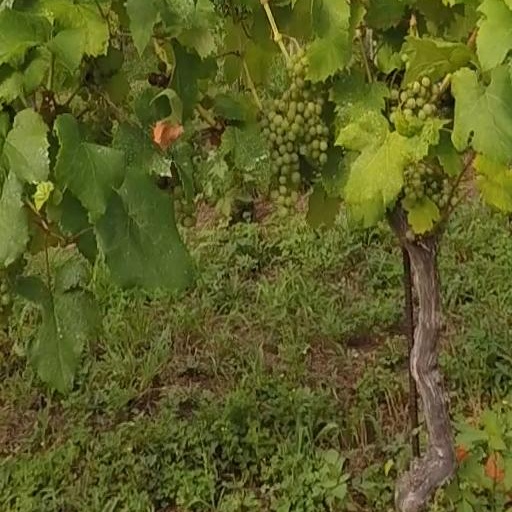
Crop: grape